Half-Breeds (politics)

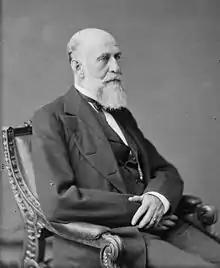
Half-Breed Edmunds refused to support Blaine in 1884.

The Republican National Convention ultimately nominated Half-Breed Blaine and former Stalwart John A. Logan of Illinois to head the party ticket. With both factions appeased, the majority of Republicans on both sides actively organized the GOP campaign.